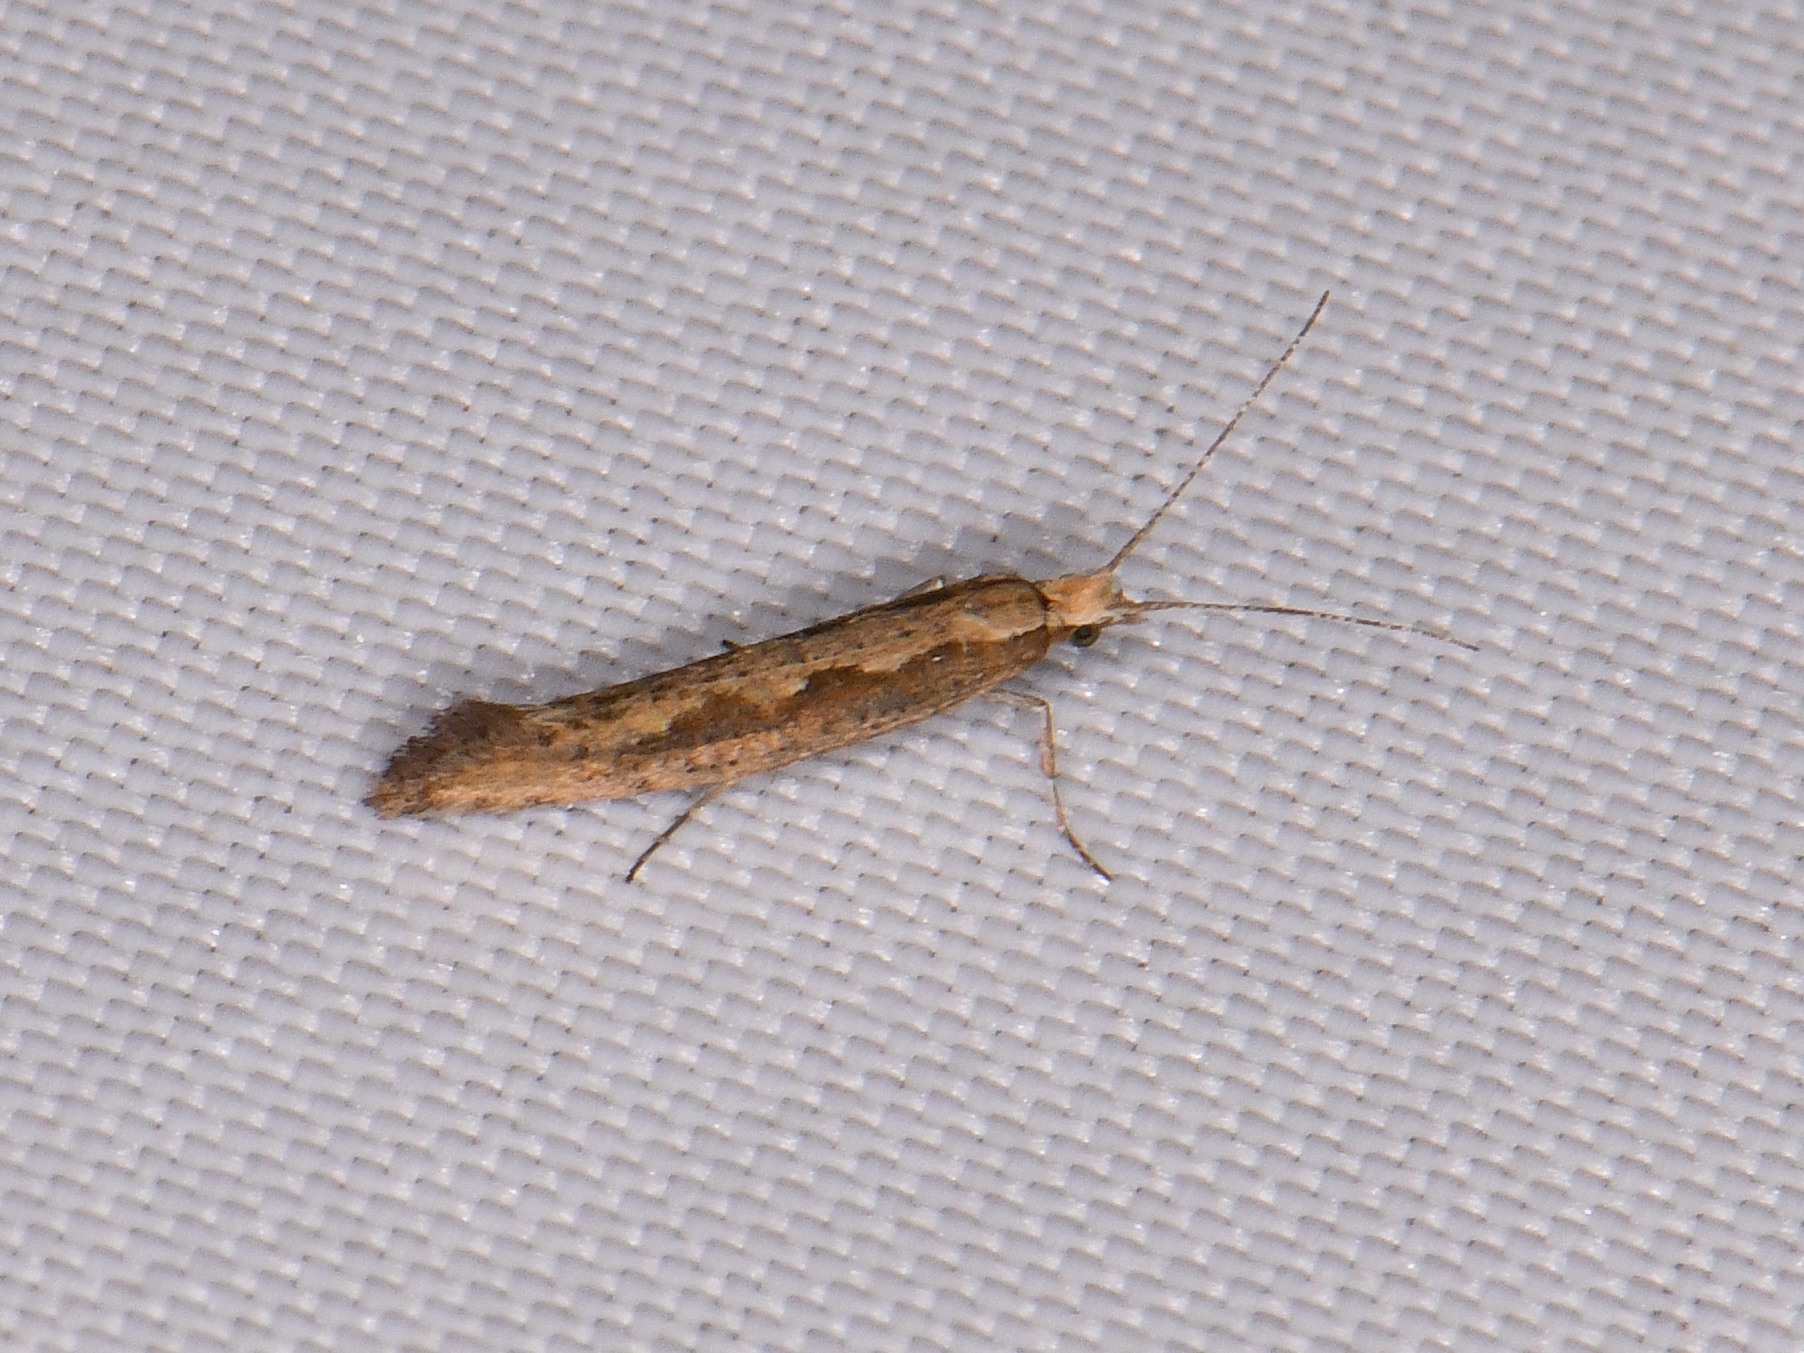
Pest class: diamondback_moth